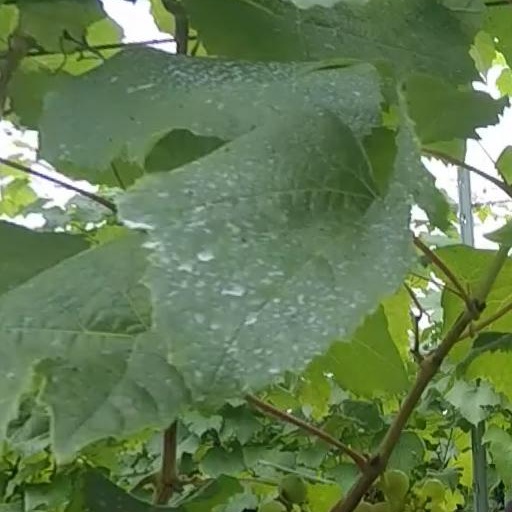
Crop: grape